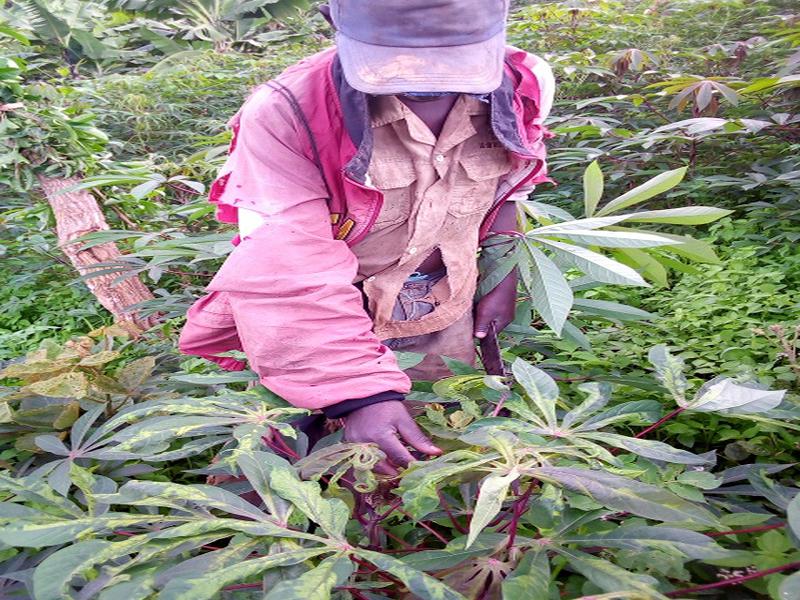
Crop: cassava
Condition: mosaic_disease